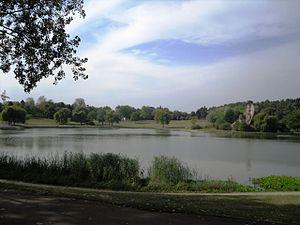
Le parc du Lac à Courcouronnes (91)
Courcouronnes est une ancienne commune française située à vingt-sept kilomètres au sud de Paris, dans le département de l’Essonne en région Île-de-France.